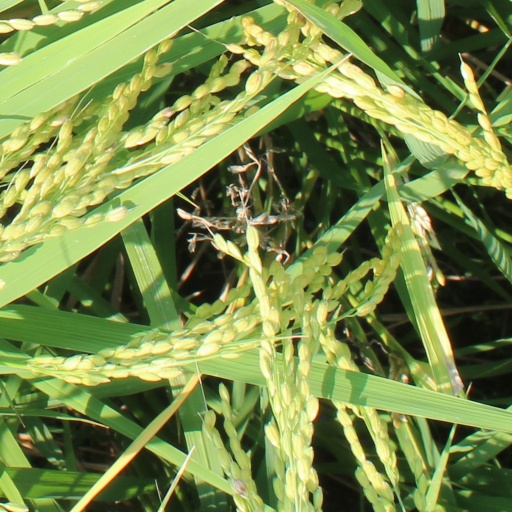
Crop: rice